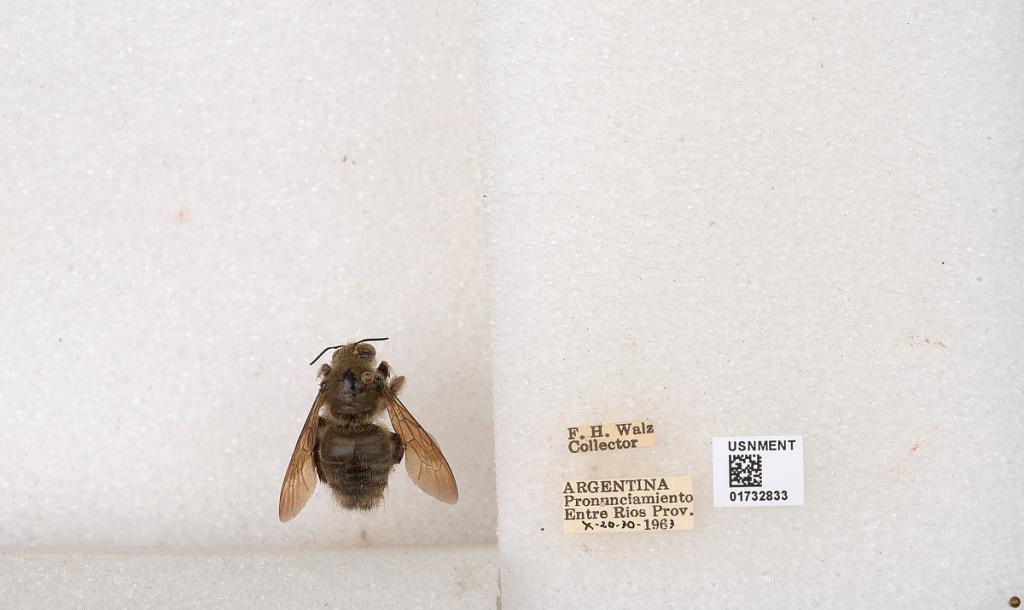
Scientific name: Xylocopa (Stenoxylocopa) artifex Smith
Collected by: F. Walz
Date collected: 1963-10-20
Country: Argentina
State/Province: Entre Rios
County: Departamento de Uruguay
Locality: Pronunciamiento
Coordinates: -32.3452, -58.4404